Khae Rai MRT station

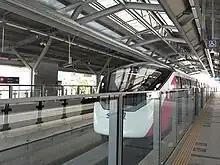
Platforms

Khae Rai station is a Bangkok MRT station on the Pink Line. The station is located on Tiwanon Road in Mueang Nonthaburi district, Nonthaburi province. The station has four exits. It opened on 21 November 2023 as part of trial operations on the entire Pink Line.